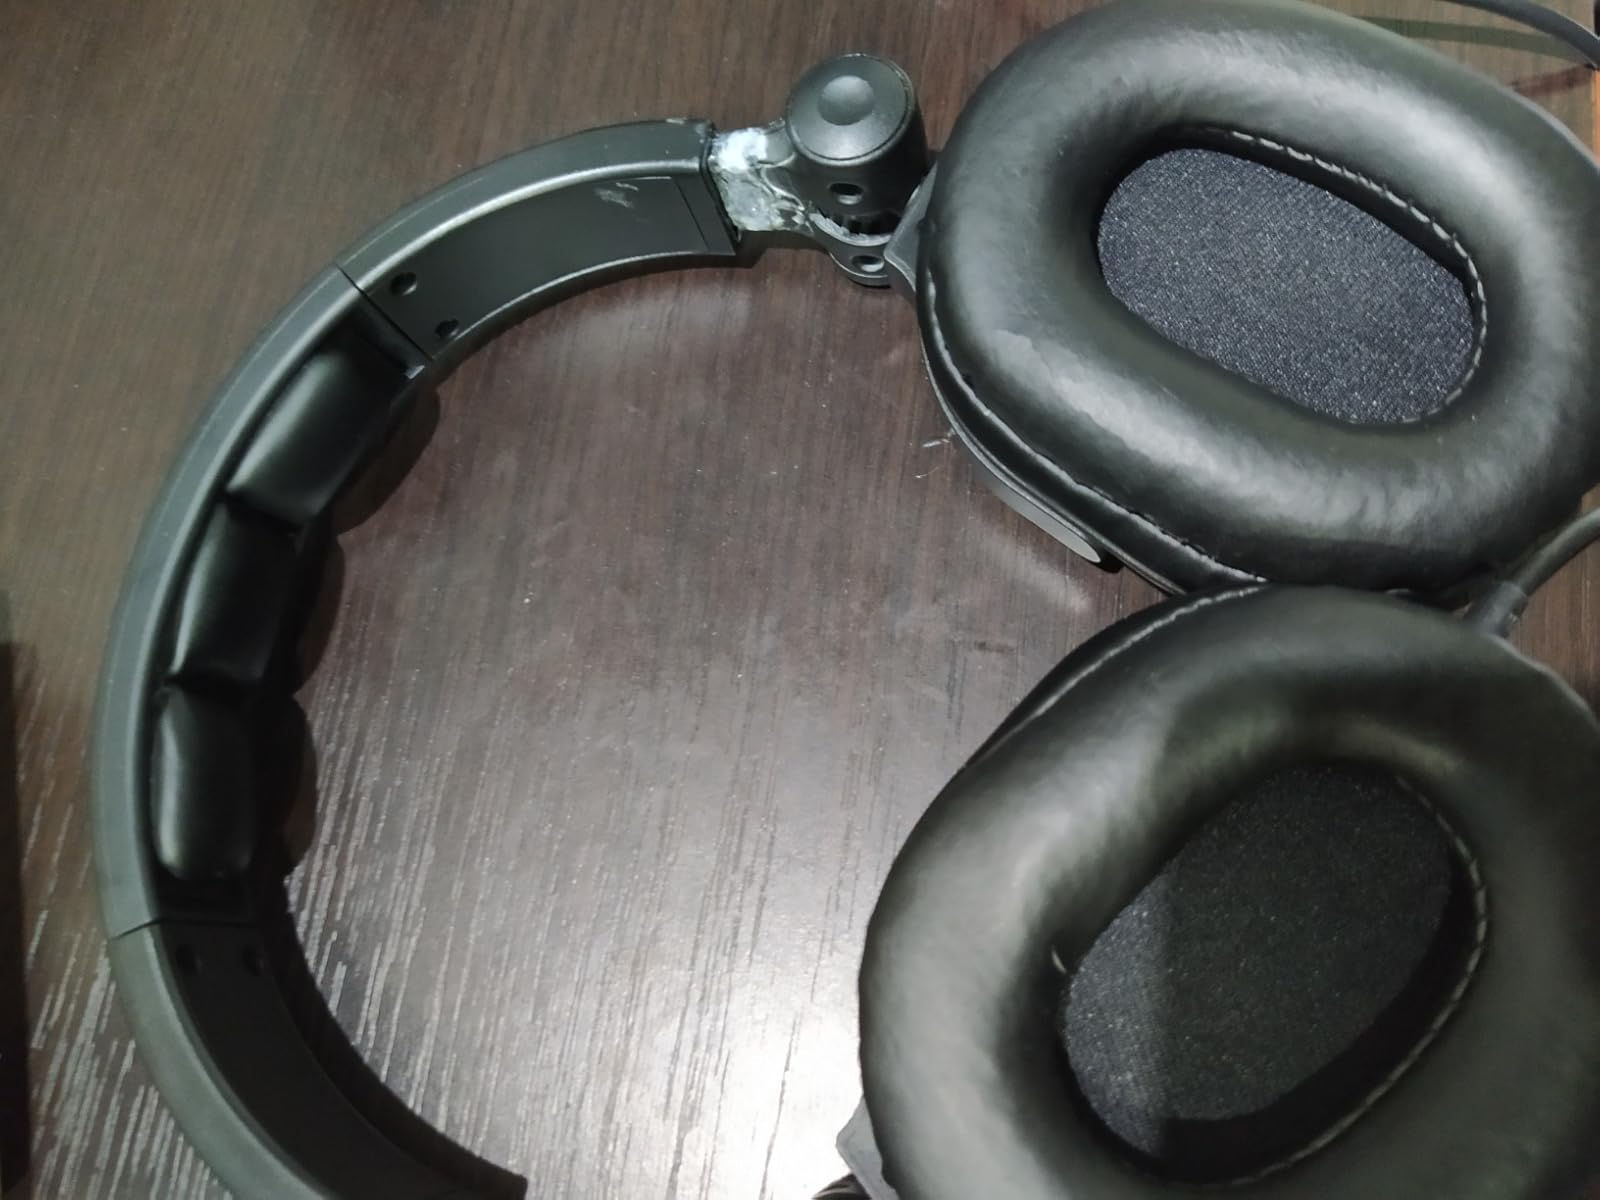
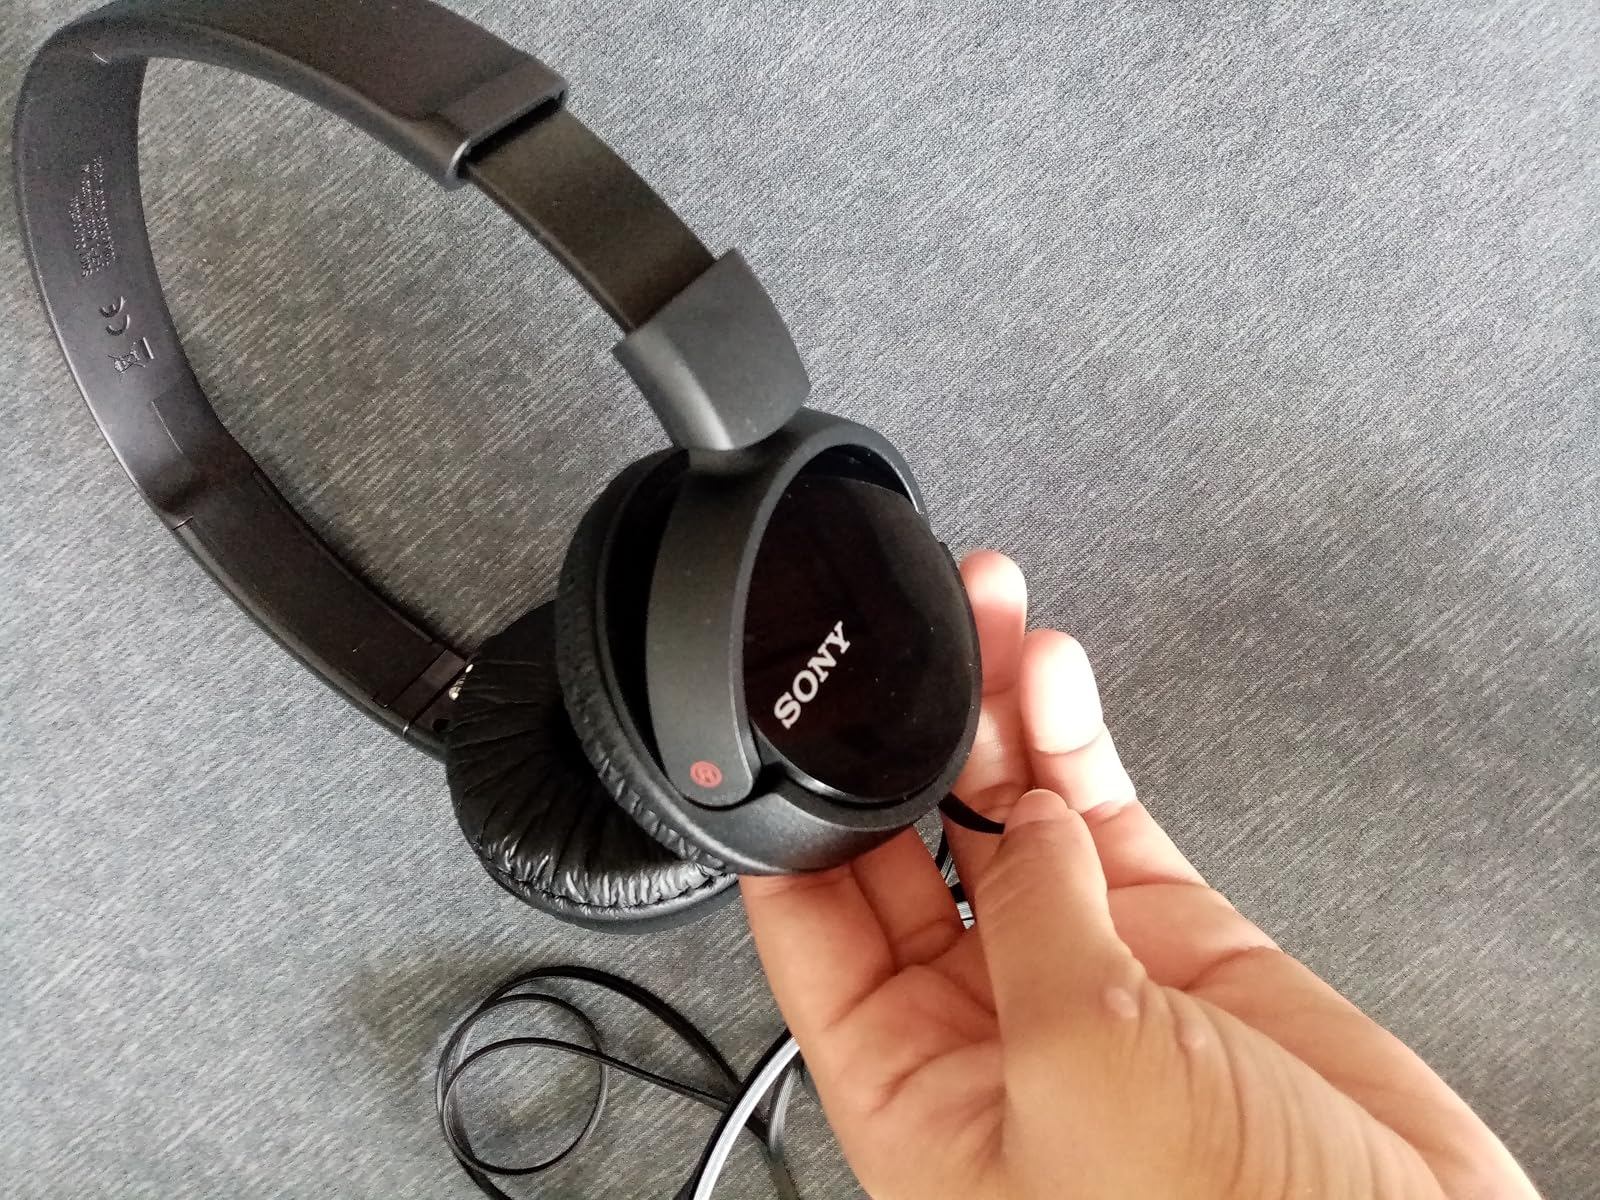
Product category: headphones
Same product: no